Ange Godard

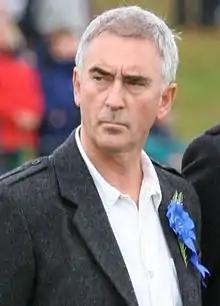
Denis Lawson portrays Tom Campbell-Gore, the character used to aid Ange's introduction into the series.

Producers introduced Ange as part of a new family unit working at the hospital. Prior to her first appearance it was announced that Amy Lennox had been hired to play Ange's daughter Chloe Godard and Jack Ryder as Chloe's boyfriend, Evan Crowhurst. Their introduction was part of the producer's efforts to take "Holby City" in a new direction in regards to storylines. Sophie Dainty from Digital Spy reported that Ange would arrive in a special episode in which she helps to open the "swanky new unit". She added that Ange was set to take "centre-stage in several big stories throughout the year", more so with the arrival of Chloe and Evan. Preparing for the role was challenging for Steele, who found learning large amounts of medical terminology "difficult". She told Bill Gibb from "The Sunday Post" that "I've not studied for seven years to be a doctor so saying all the medical words naturally – and often without emotion – was quite hard as an actor." She enjoyed learning how to act out operations, but found day-long filming with prosthetics and faux blood tiring. She added that it became easier with a qualified surgeon and scrub nurse on set to help her.